Slavery in Latin America

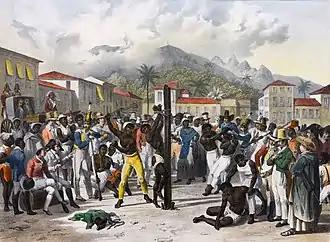
Punishing slaves in Brazil, by Johann Moritz Rugendas

The African influence on Latin American culture is deeply rooted and can be seen in various aspects such as music, dance, religion, and cuisine. Despite the harsh conditions of slavery, African slaves were able to preserve their cultural traditions. By the first decades of the sixteenth century, they were commonly participating in Spain's military expeditions.